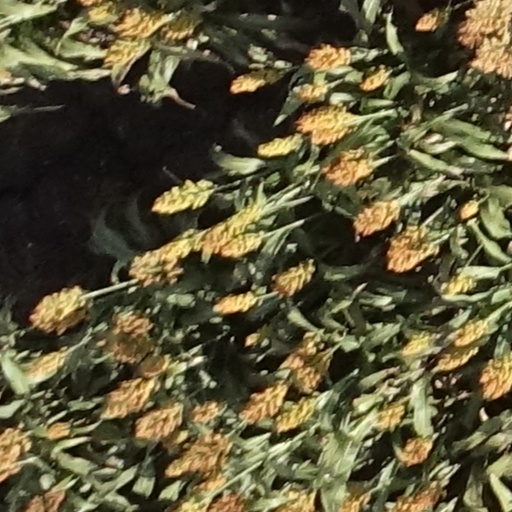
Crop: sorghum